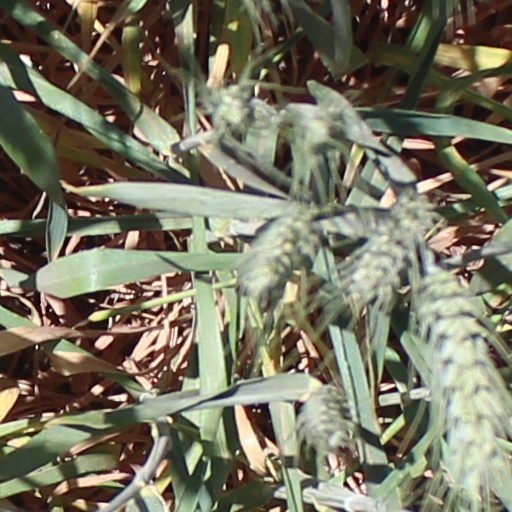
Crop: wheat